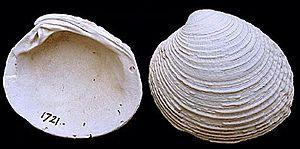
Les Veneridae sont une famille de mollusques bivalves, de l'ordre des Veneroida.